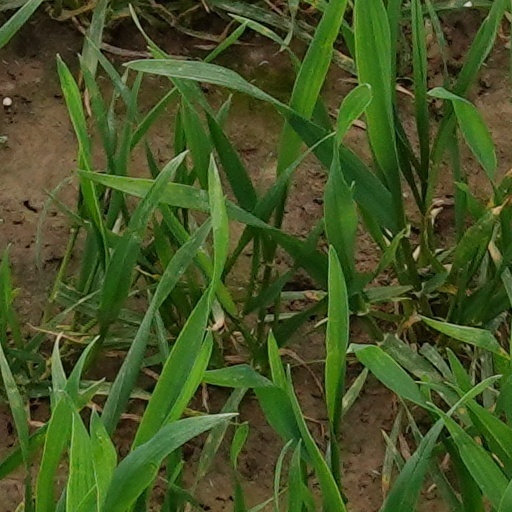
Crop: wheat